Pieter Biesboer

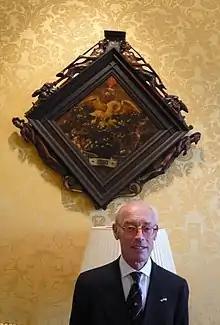
Pieter Biesboer and the Blazoen of Trou Moet Blycken painted by Jan Naghel

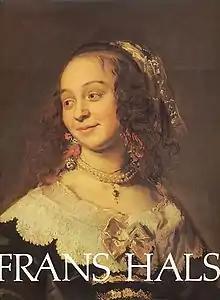
Cover of Seymour Slive & Pieter Biesboer catalog of Frans Hals paintings in 1989

Pieter Biesboer (1944 – 23 May 2025) was a Dutch art historian and prolific writer on 17th-century Dutch art. His specialty was art from Haarlem.